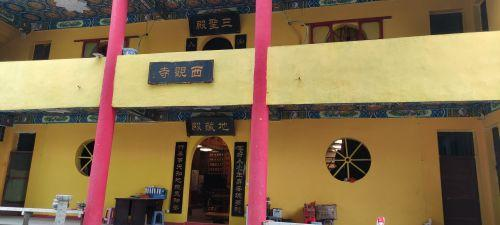
地标名称：西观寺
所在城市：南昌市·西湖区